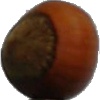
Label: nut_forest